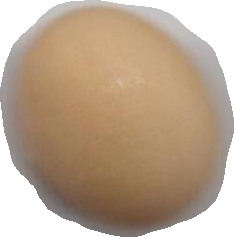
Variety: Anjasmoro